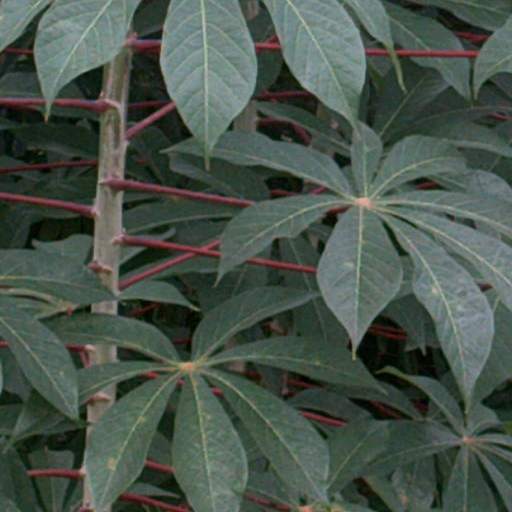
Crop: cassava